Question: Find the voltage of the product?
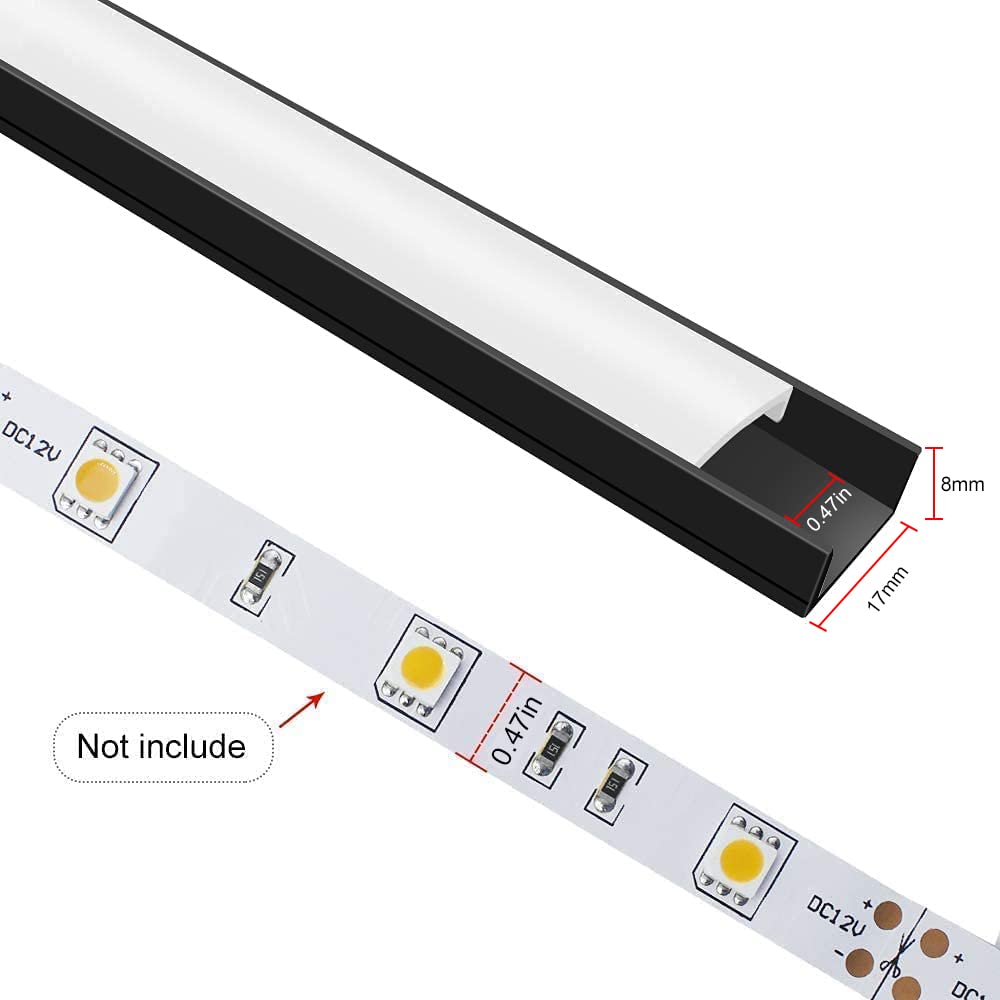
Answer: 12.0 volt